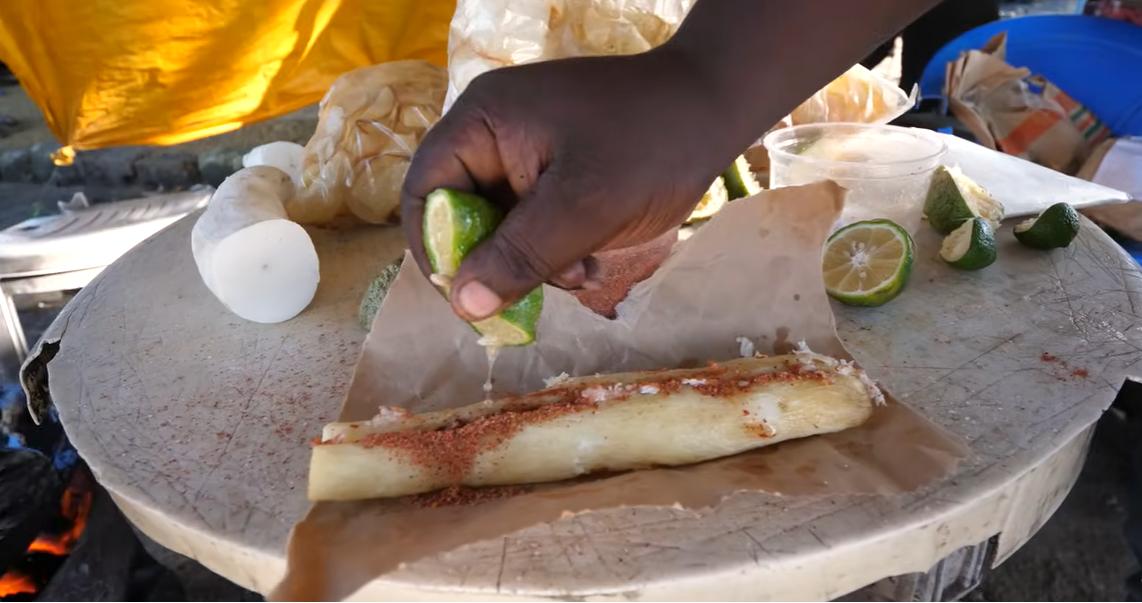
Muhogo huu wa kuchemshwa umetiwa masala na limau iliyo ya rangi ya kijani. Kando yake kuna mpishi na nyuma yake kuna kiti cha rangi ya samawati.